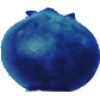
Label: Huckleberry 1